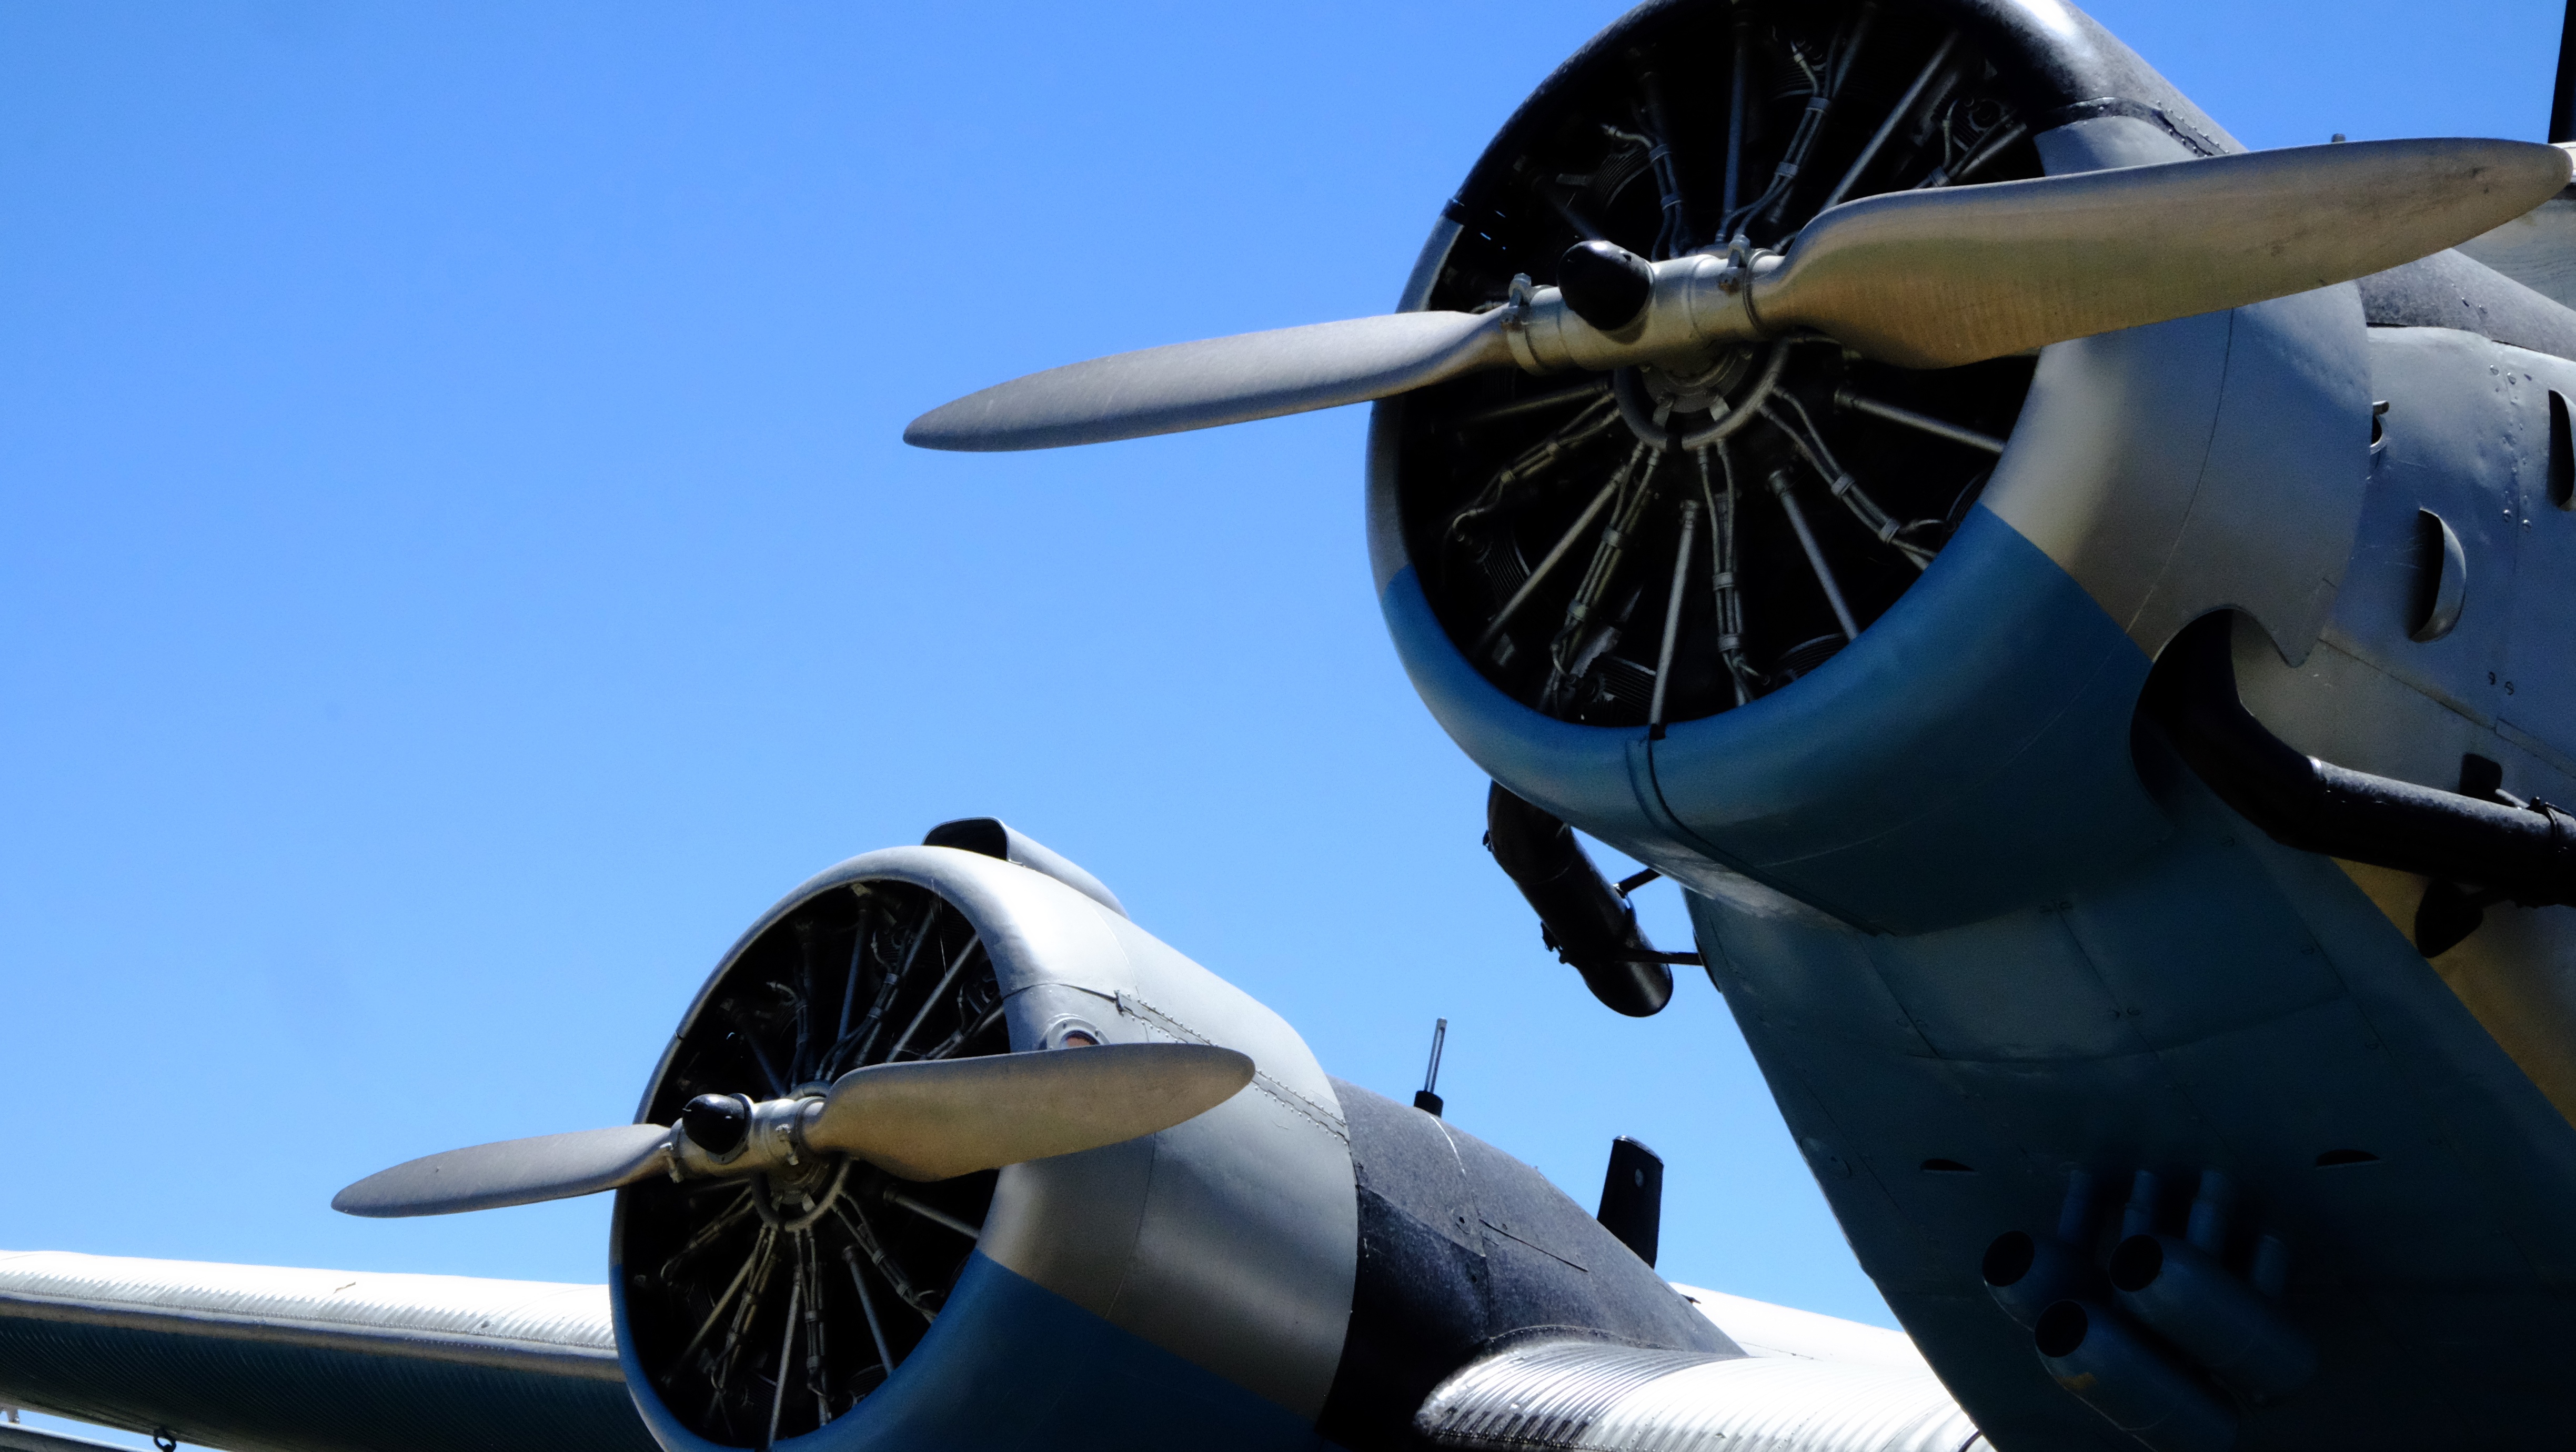
wing, airplane, aircraft, vehicle, aviation, flight, blue, propeller, air show, air force, fighter aircraft, military aircraft, atmosphere of earth, aerospace engineering, aircraft engine, vought f4u corsair